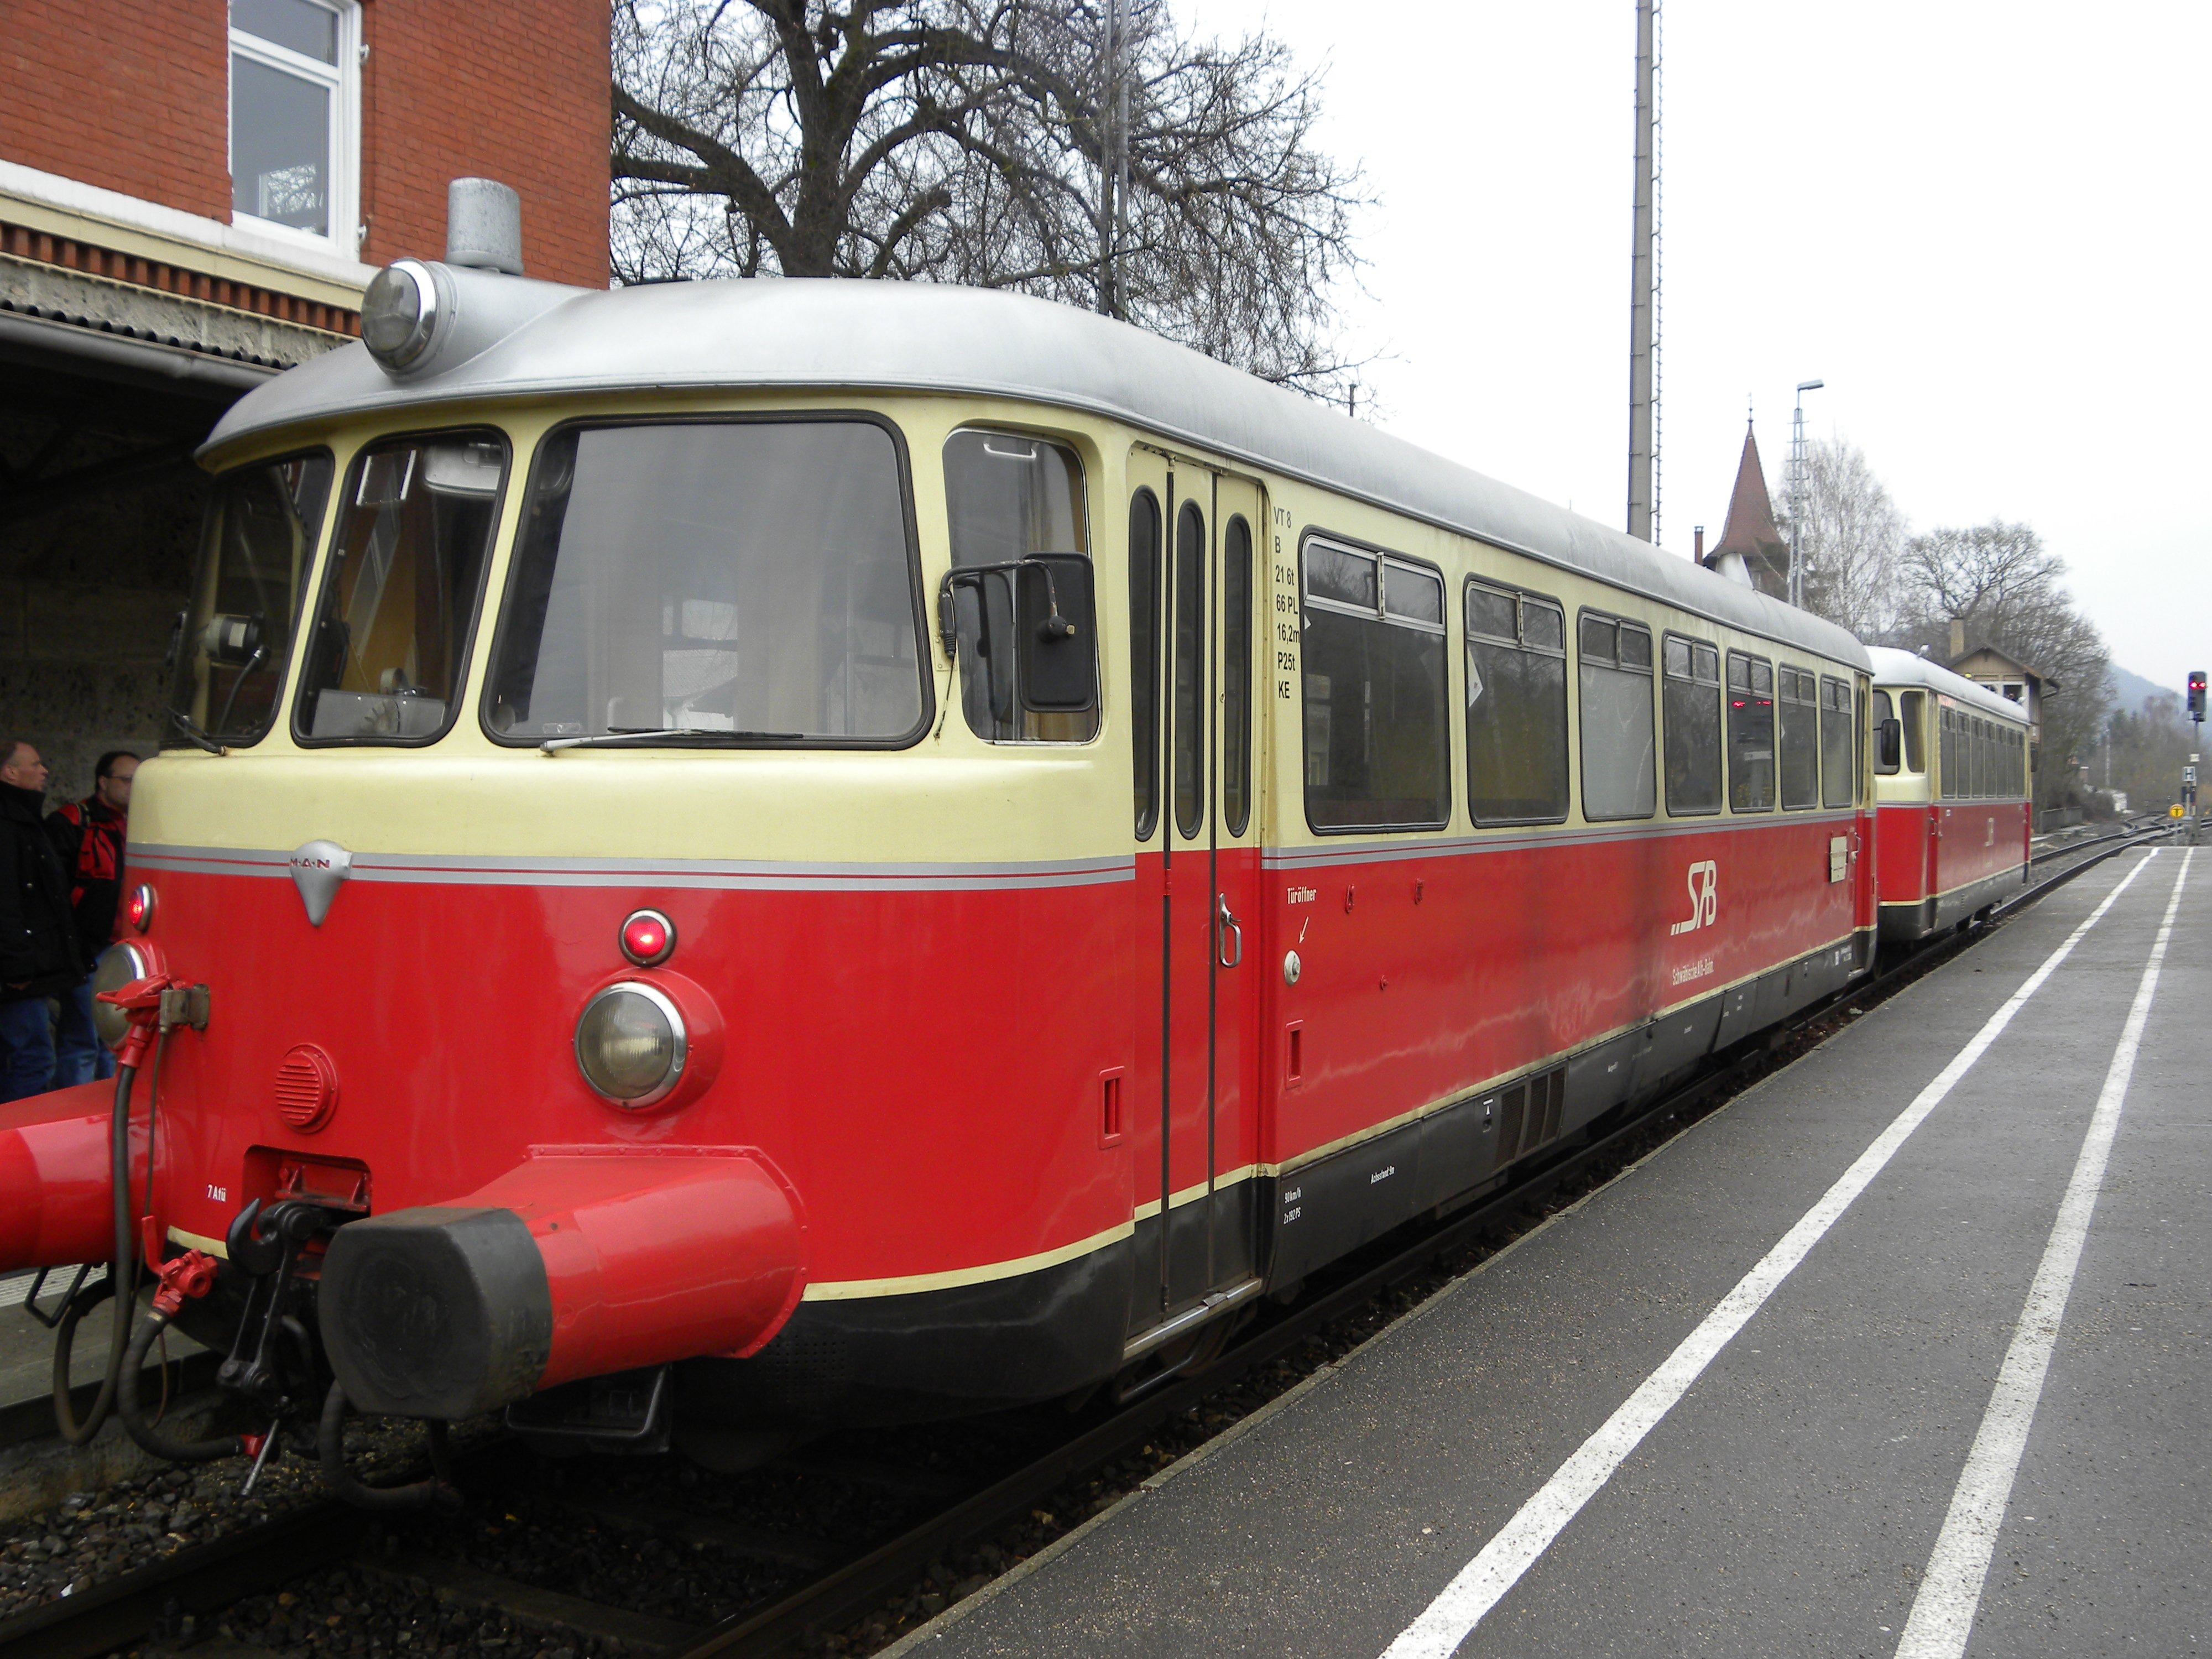
railway, train, tram, transport, vehicle, public transport, locomotive, historically, rail transport, land vehicle, mode of transport, rolling stock, luxury vehicle, railroad car, passenger car, vt8, you railcars